Religion in Indonesia

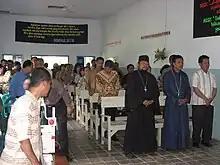
Indonesian Orthodox worshipers in Surabaya, 2011

Eastern Christianity operates in Indonesia under the label ""Kristen"" together with Protestants.